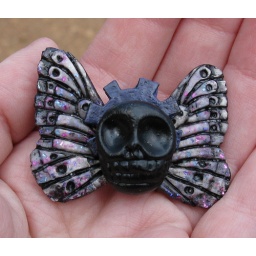
A Black skull with, Glimmering purple pink and white wings, that glow funky colors in the dark!